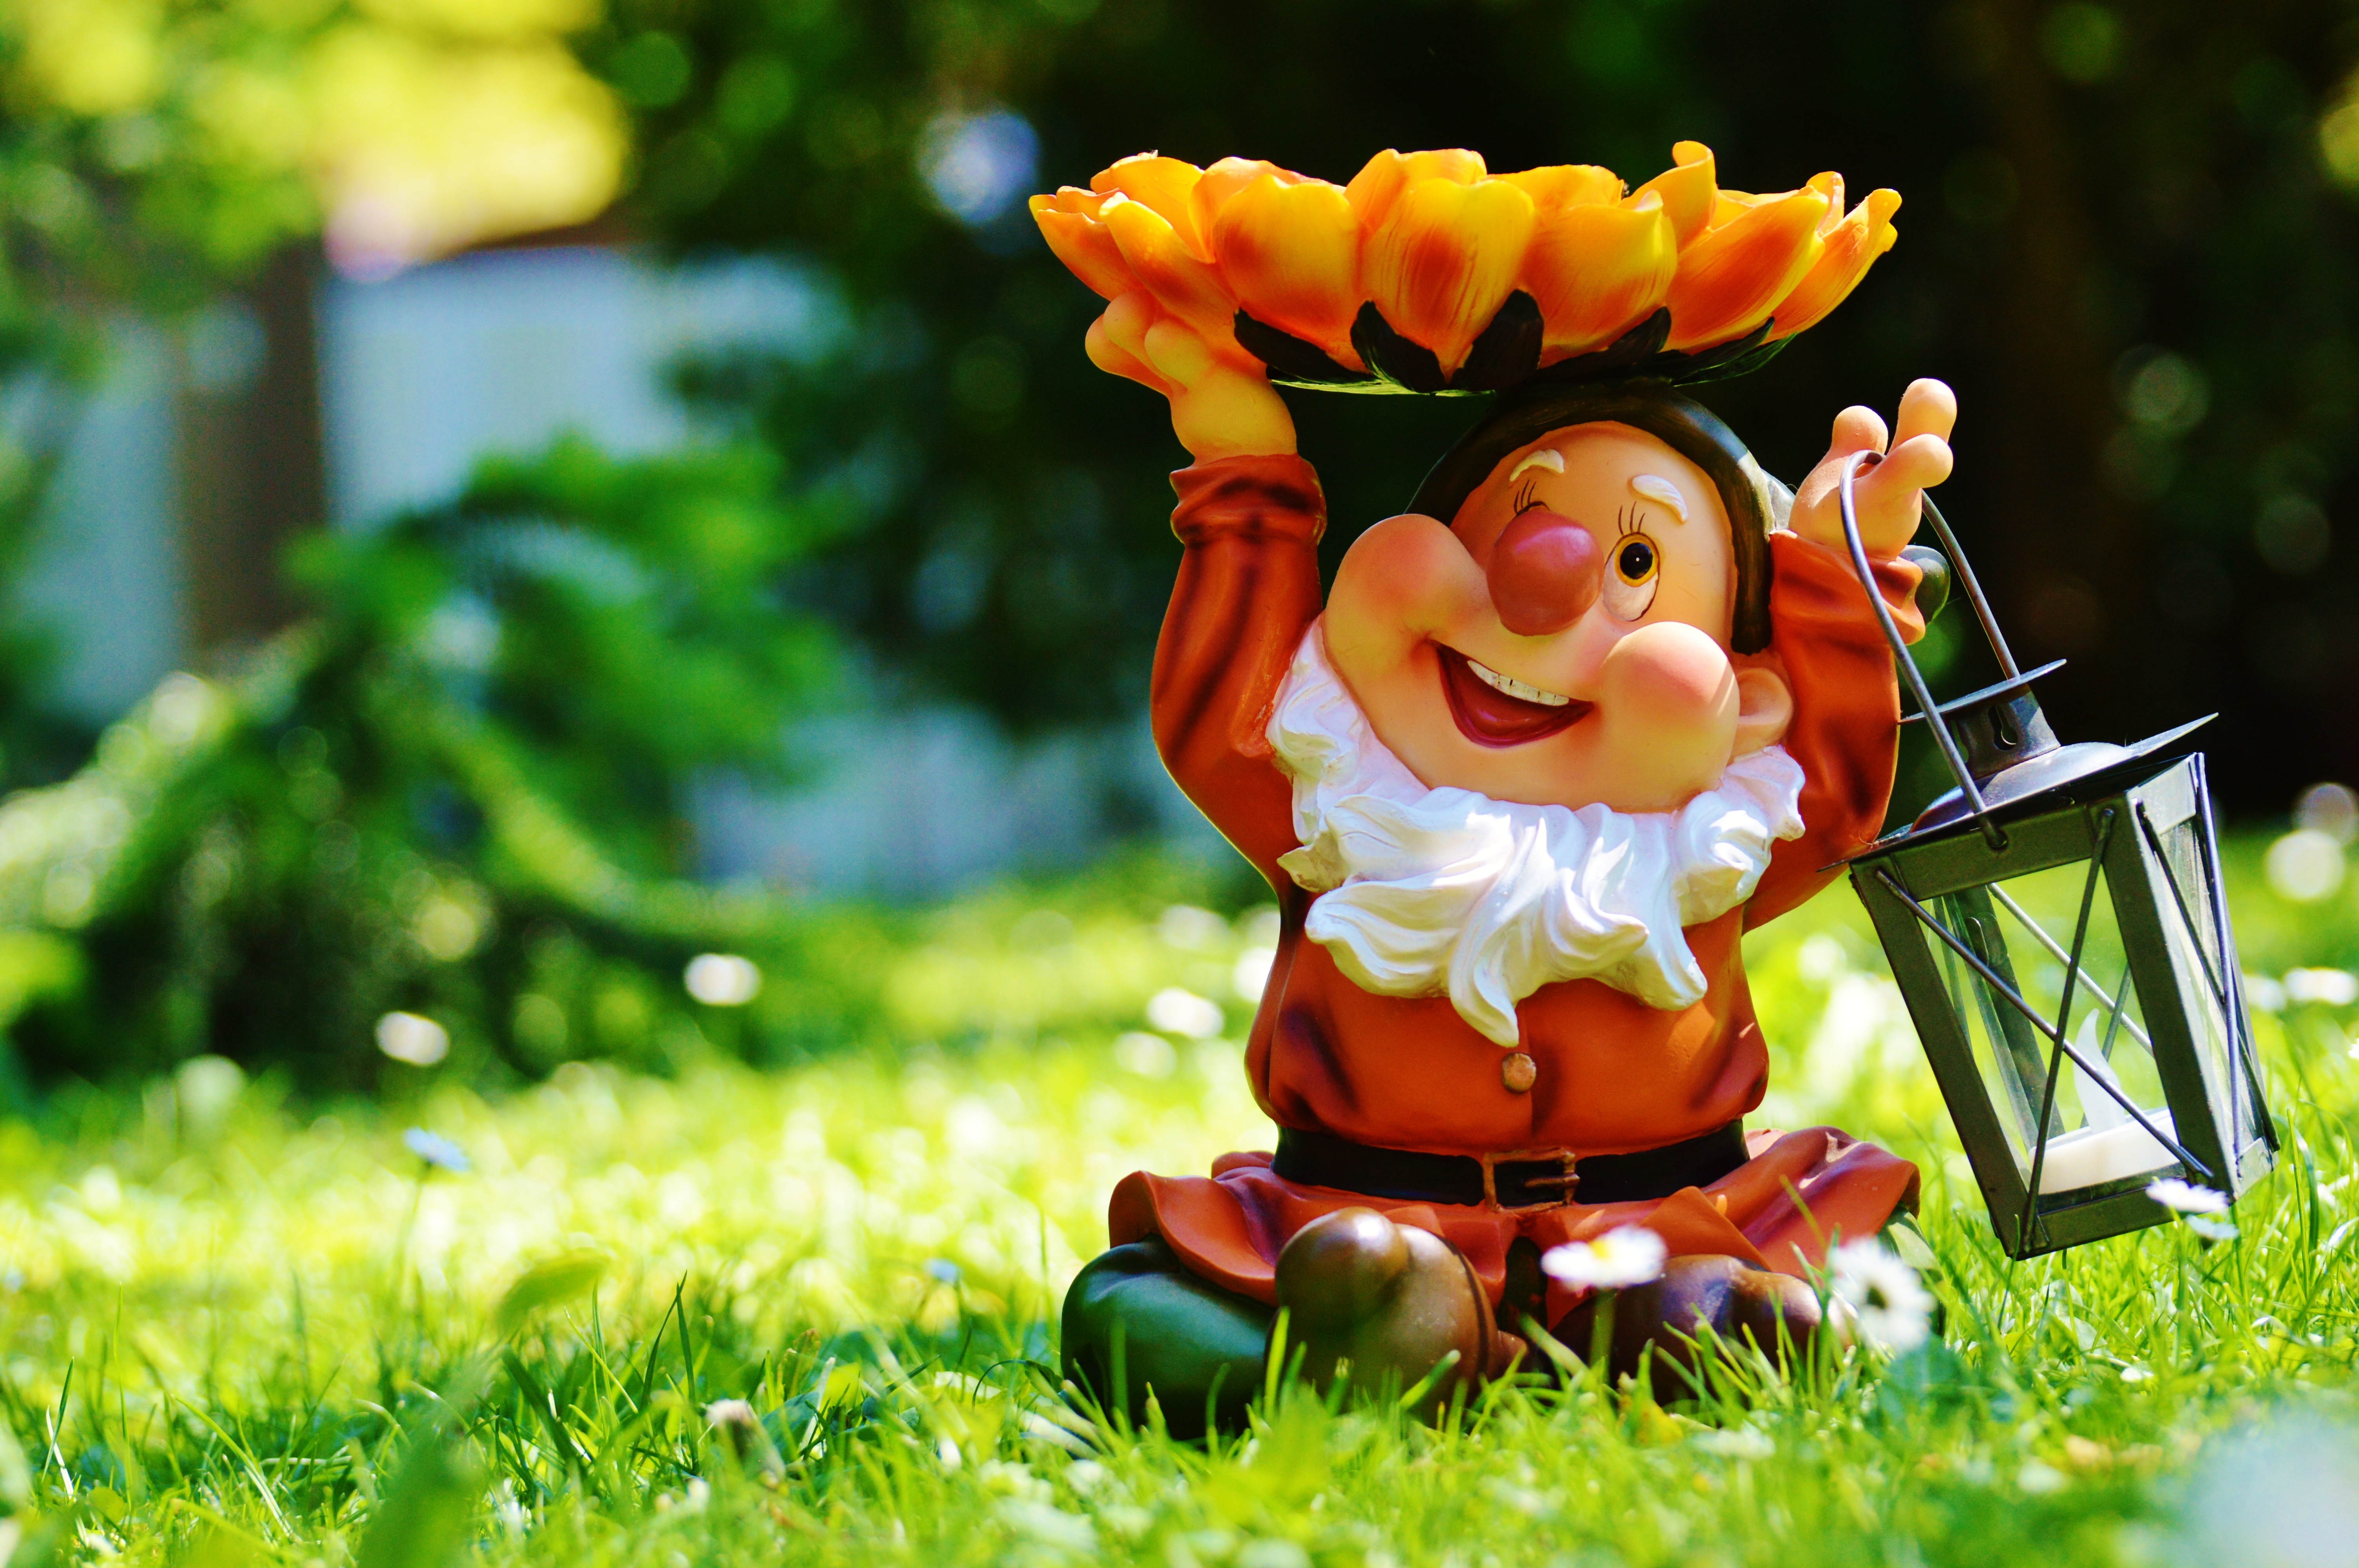
grass, lawn, play, sweet, flower, cute, lantern, autumn, child, toy, figure, sun flower, funny, dwarf, garden gnome